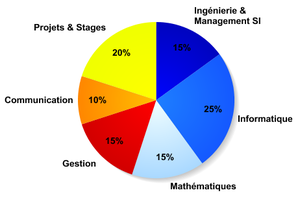
Master MIAGE
Le Master de méthodes informatiques appliquées à la gestion des entreprises est un diplôme universitaire français de niveau bac+5, alliant une double compétence en informatique et en gestion, destiné à former des cadres d'entreprise experts en ingénierie et management des systèmes d'information.